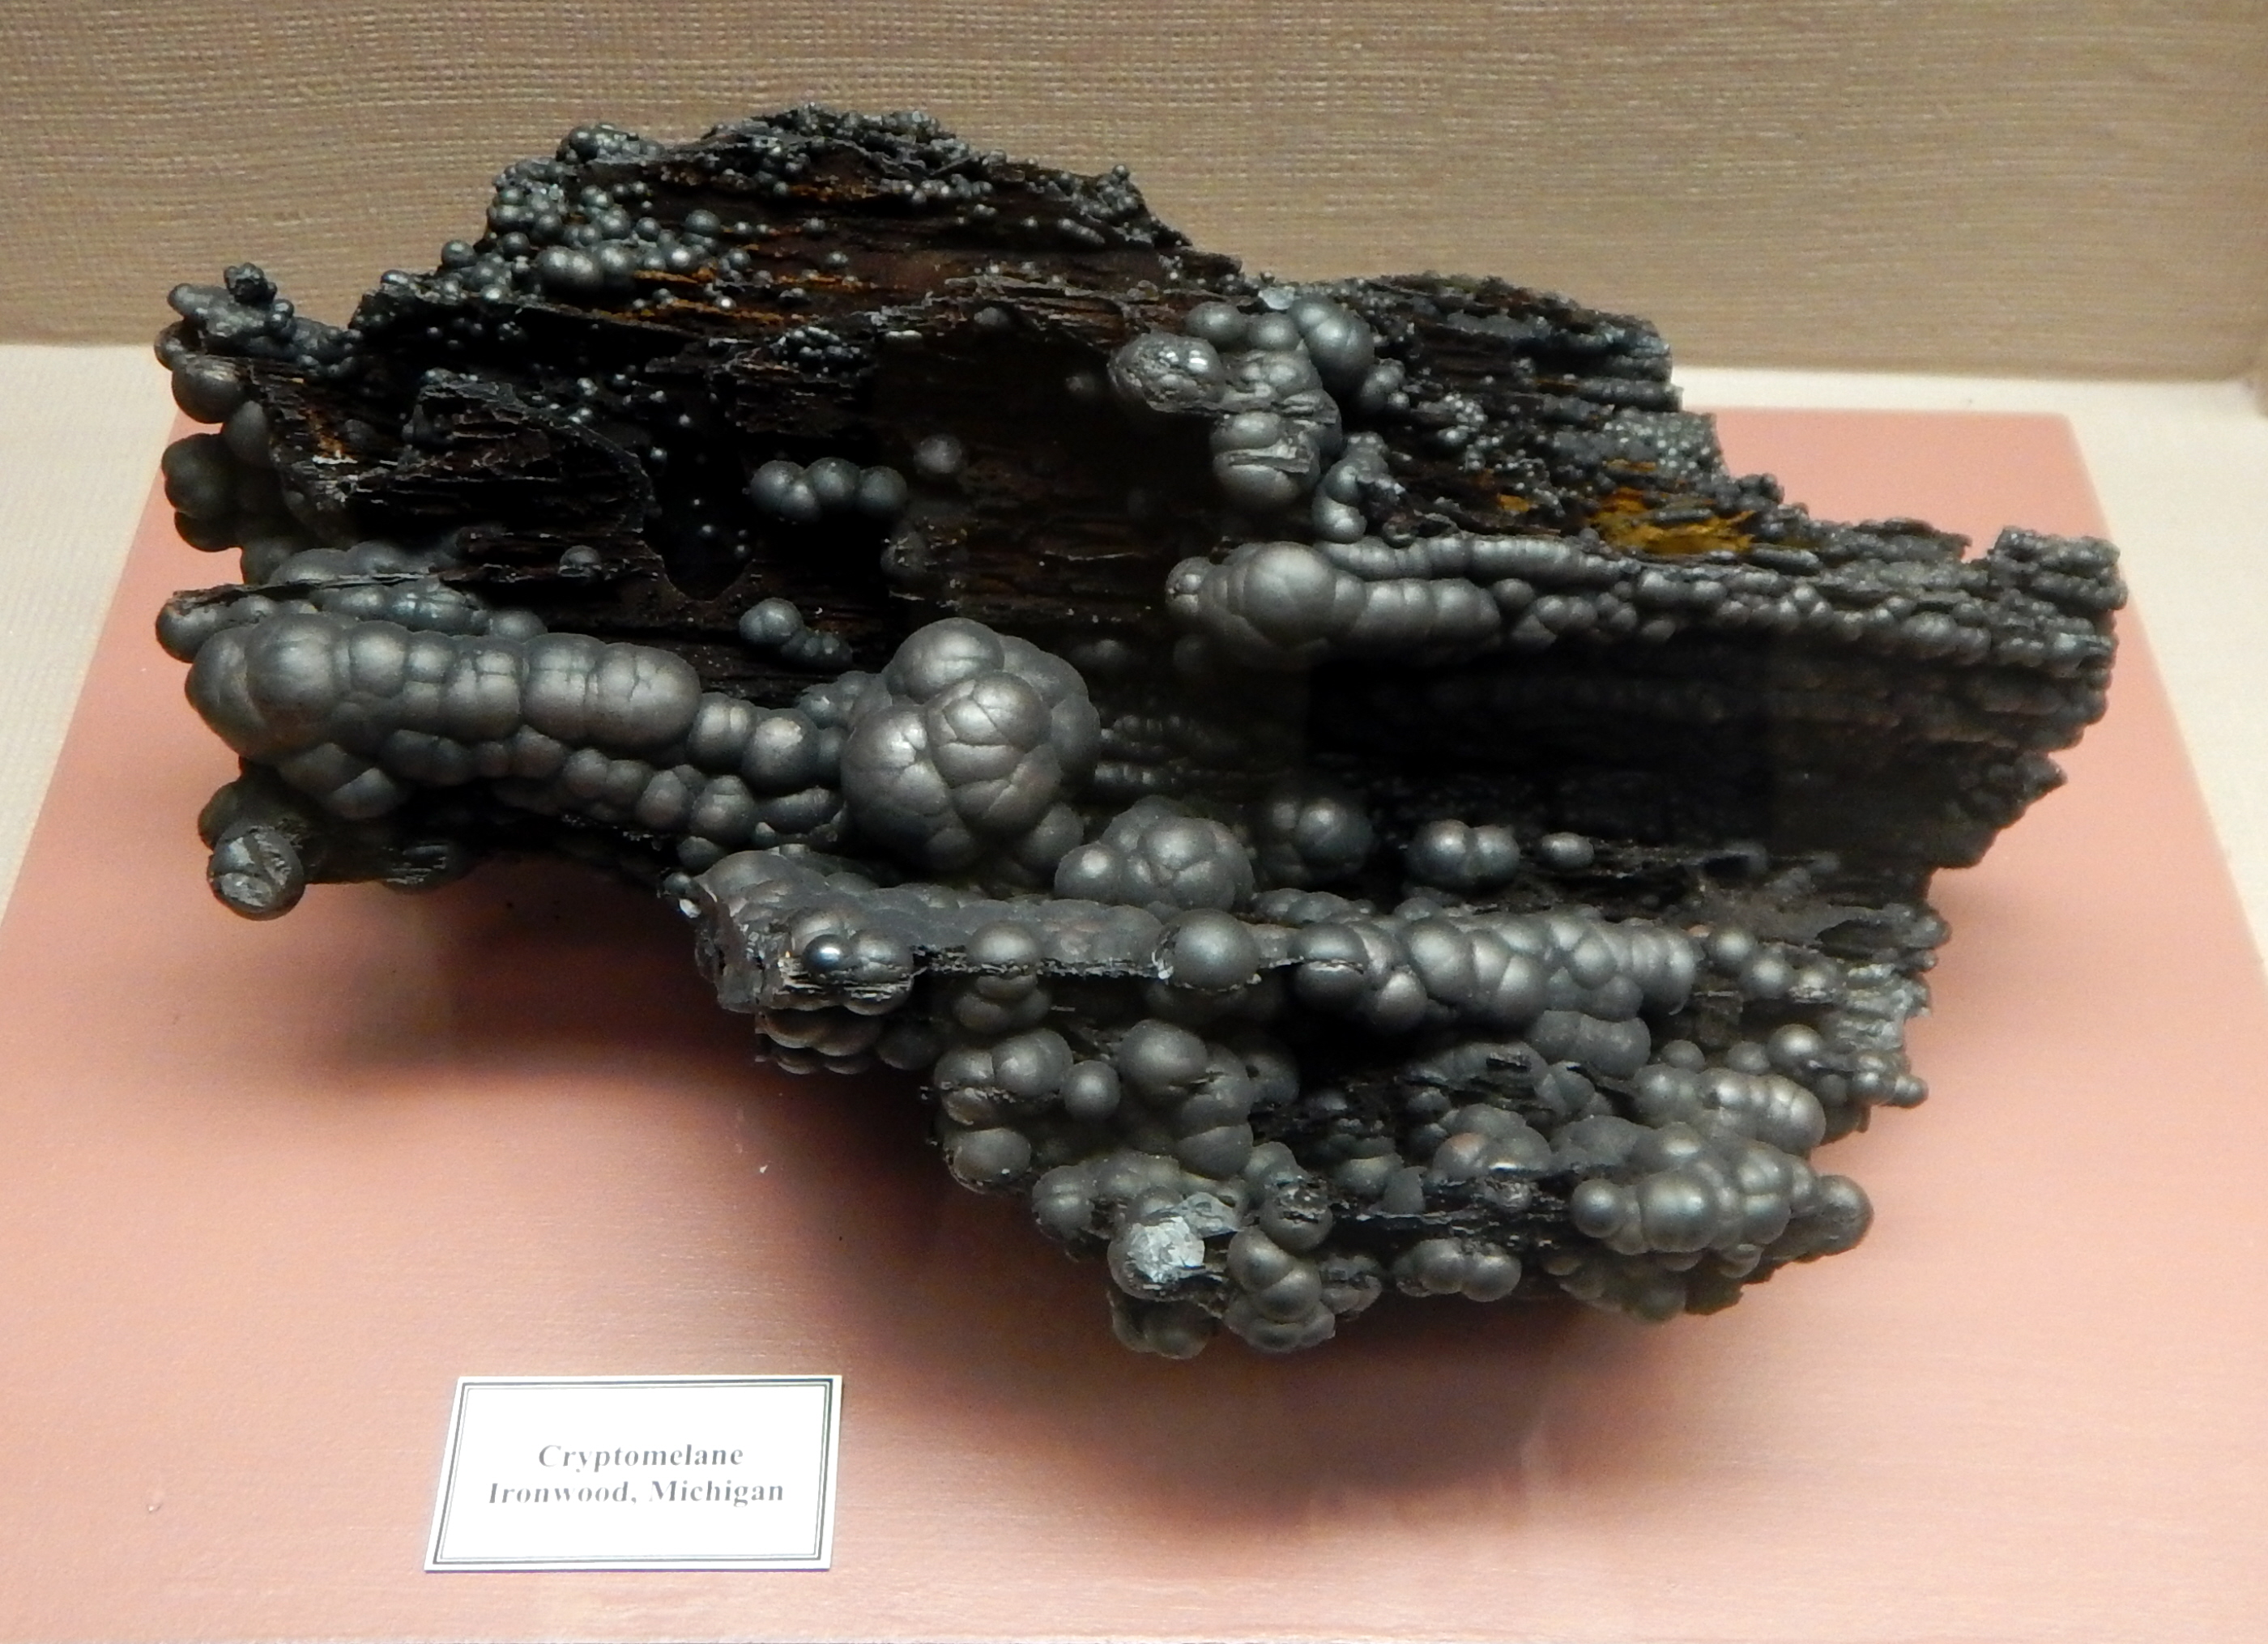
statue, museum, usa, black, material, jewellery, sculpture, art, madness, display, public, geotagged, michigan, seaman, subarcticmike, mineral, specimen, houghton, crypt, bubbly, cryptic, mtu, manganese, botryoidal, cryptomelane, cryptomaniac, fashion accessory